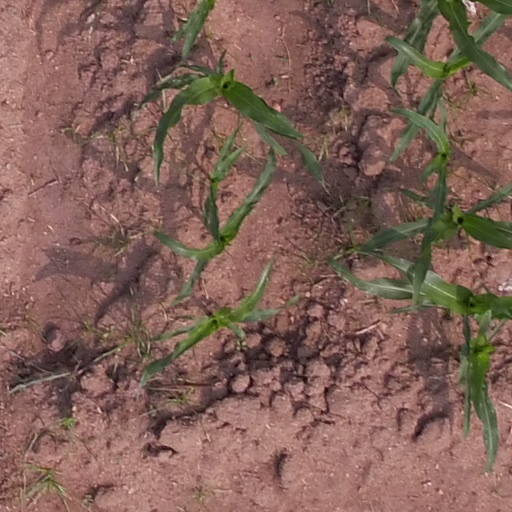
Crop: maize; corn